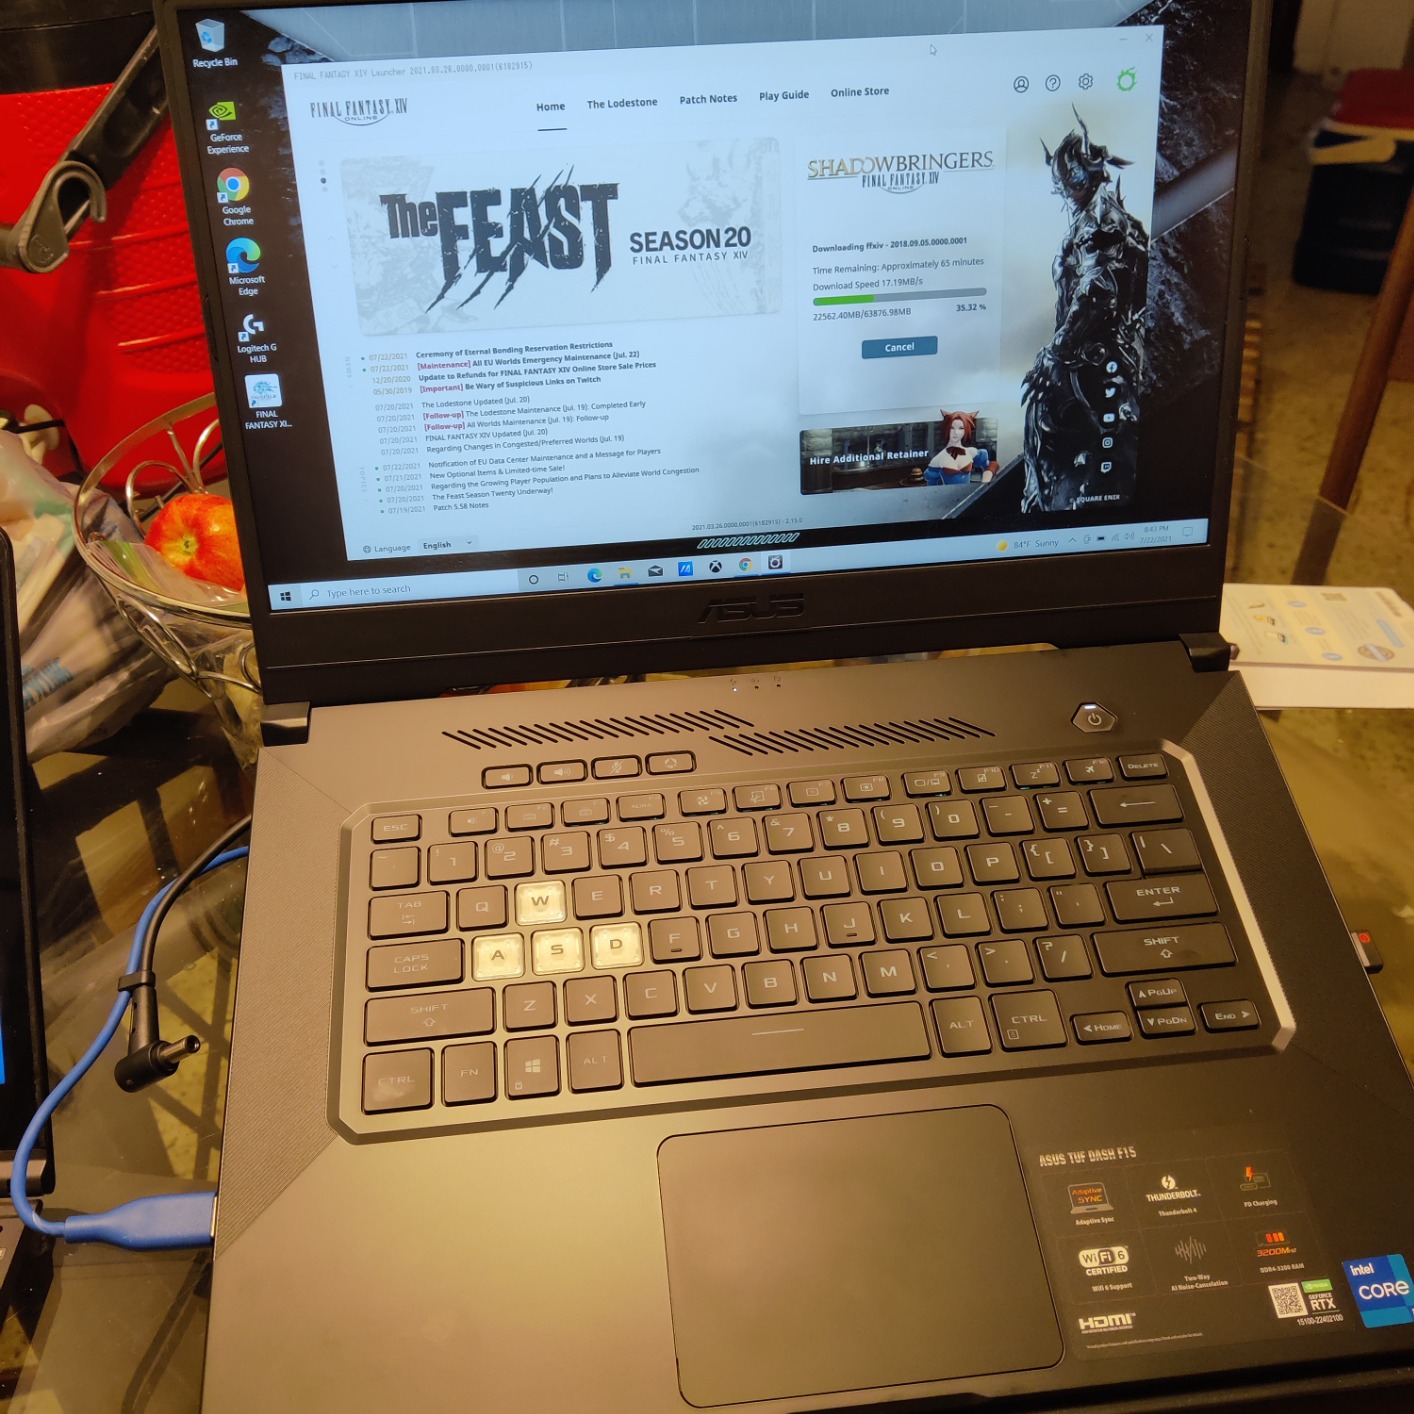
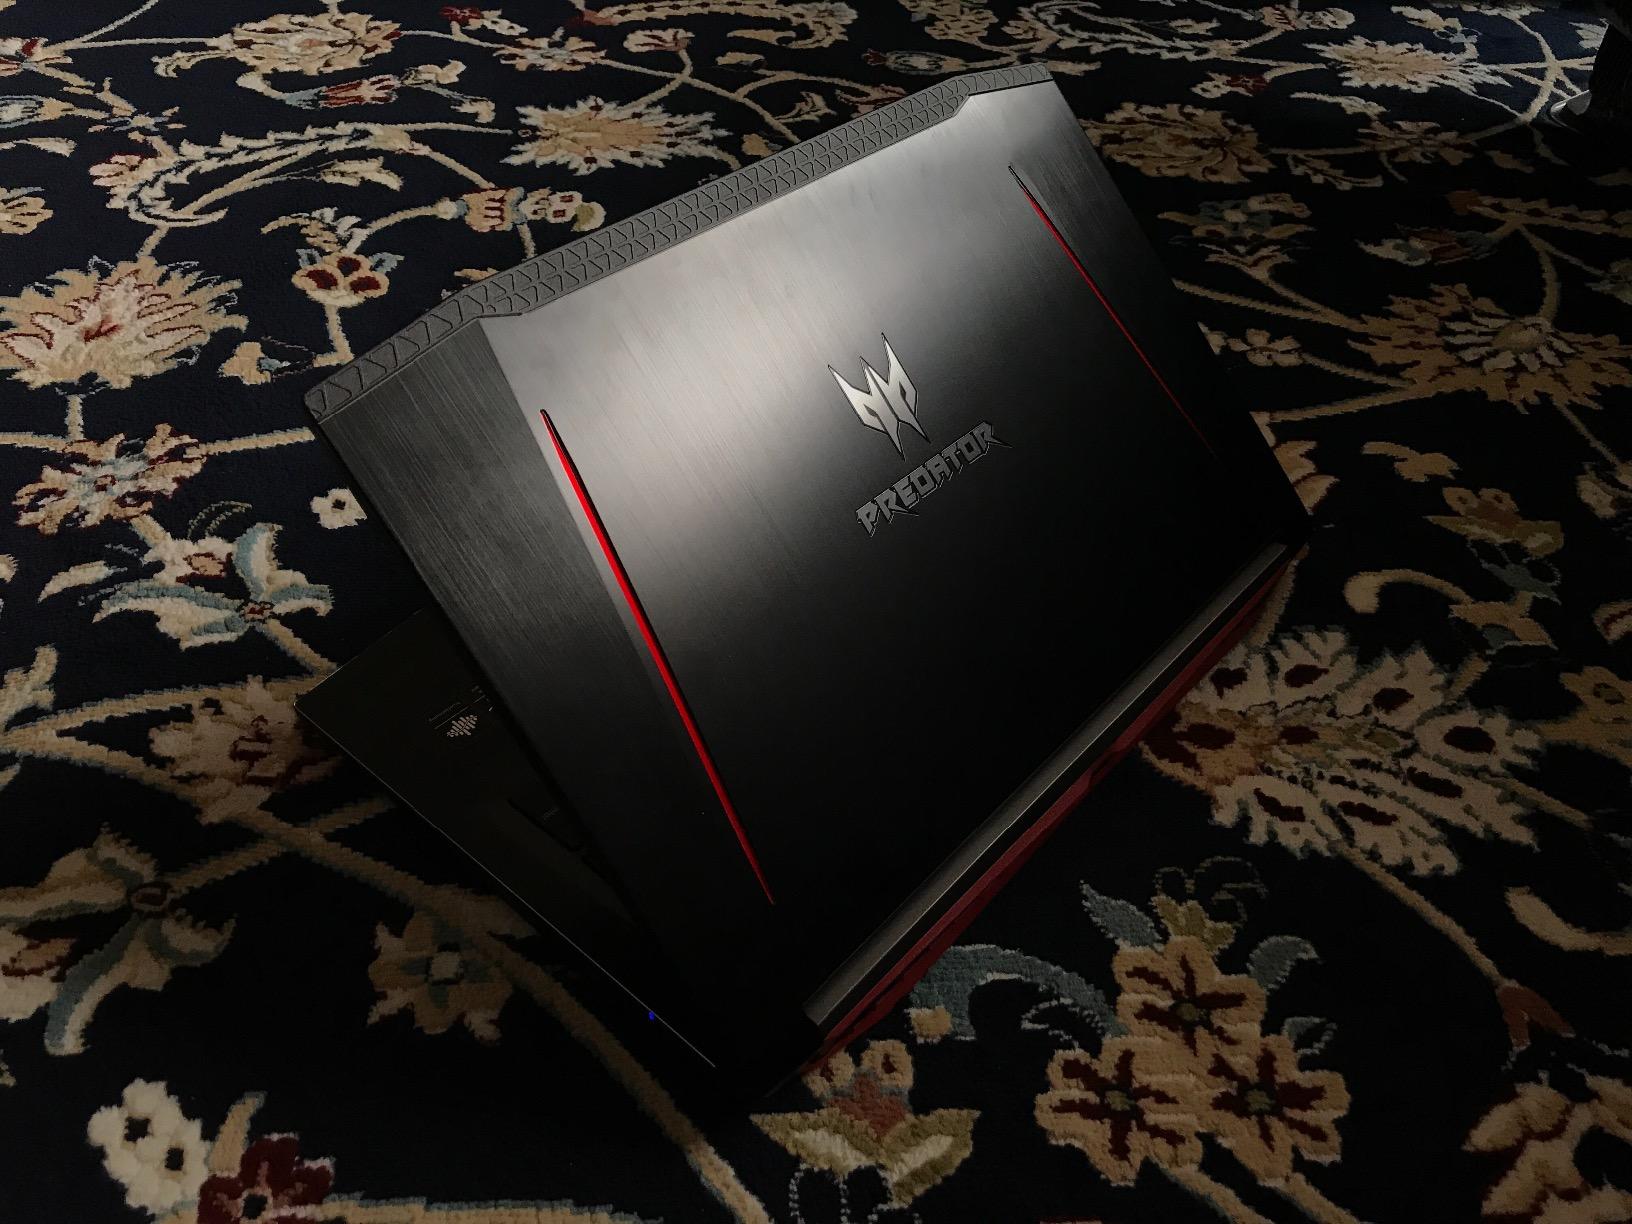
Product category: laptop
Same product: no